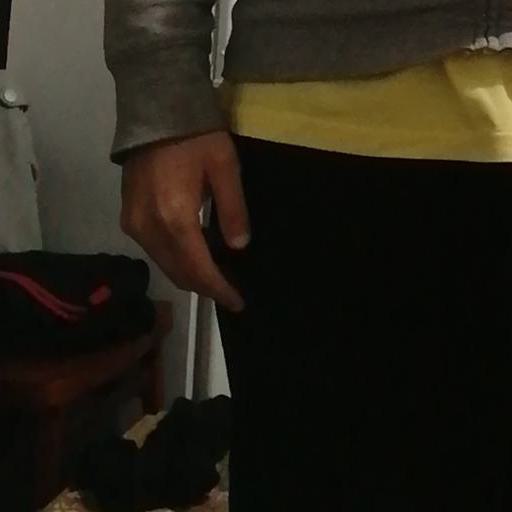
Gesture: no_gesture